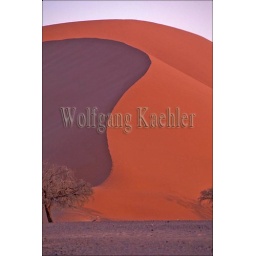
Namibia, namib-naukluft park, sossusvlei, trees in front of sand dune, evening